WTVJ

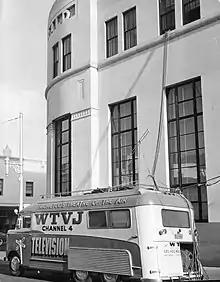
A converted bus is parked outside the Miami Herald offices, cables run from a second story to inside the van. The van is emblazoned with the legends "Wometco's Theatre of the Air", "WTVJ Channel 4 Television", "Stop Look Listen", and partially visible is one listing network affiliations including CBS, ABC, and NBC (not visible: DuMont)

WTVJ's first news effort consisted of a collaboration with "The Miami Herald" and the "Herald" radio station WQAM, "Televiews of the News", which debuted as a weekly program on December 11, 1949. "The Herald" photographers and WQAM announcers produced and presented the program. The liaison between WTVJ and "The Herald" was Ralph Renick, a recent graduate of the University of Miami. On July 16, 1950, amid the backdrop of the Korean War, WTVJ started producing its own local newscasts, with Renick as the anchor. With limited resources and day-old film, Renick slowly began to build up the operation as well as a library of magazine clippings to illustrate news stories.